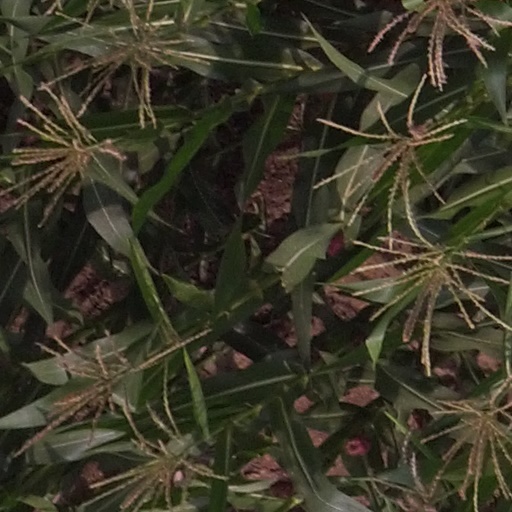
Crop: maize; corn